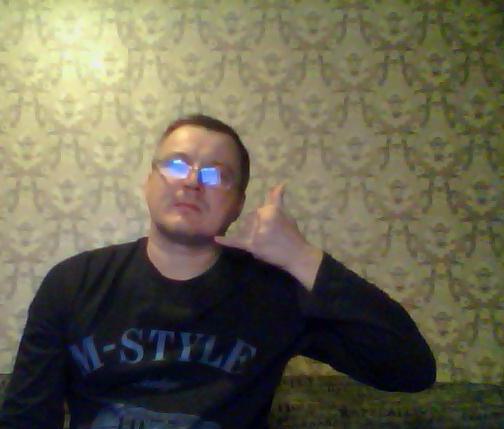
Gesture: call